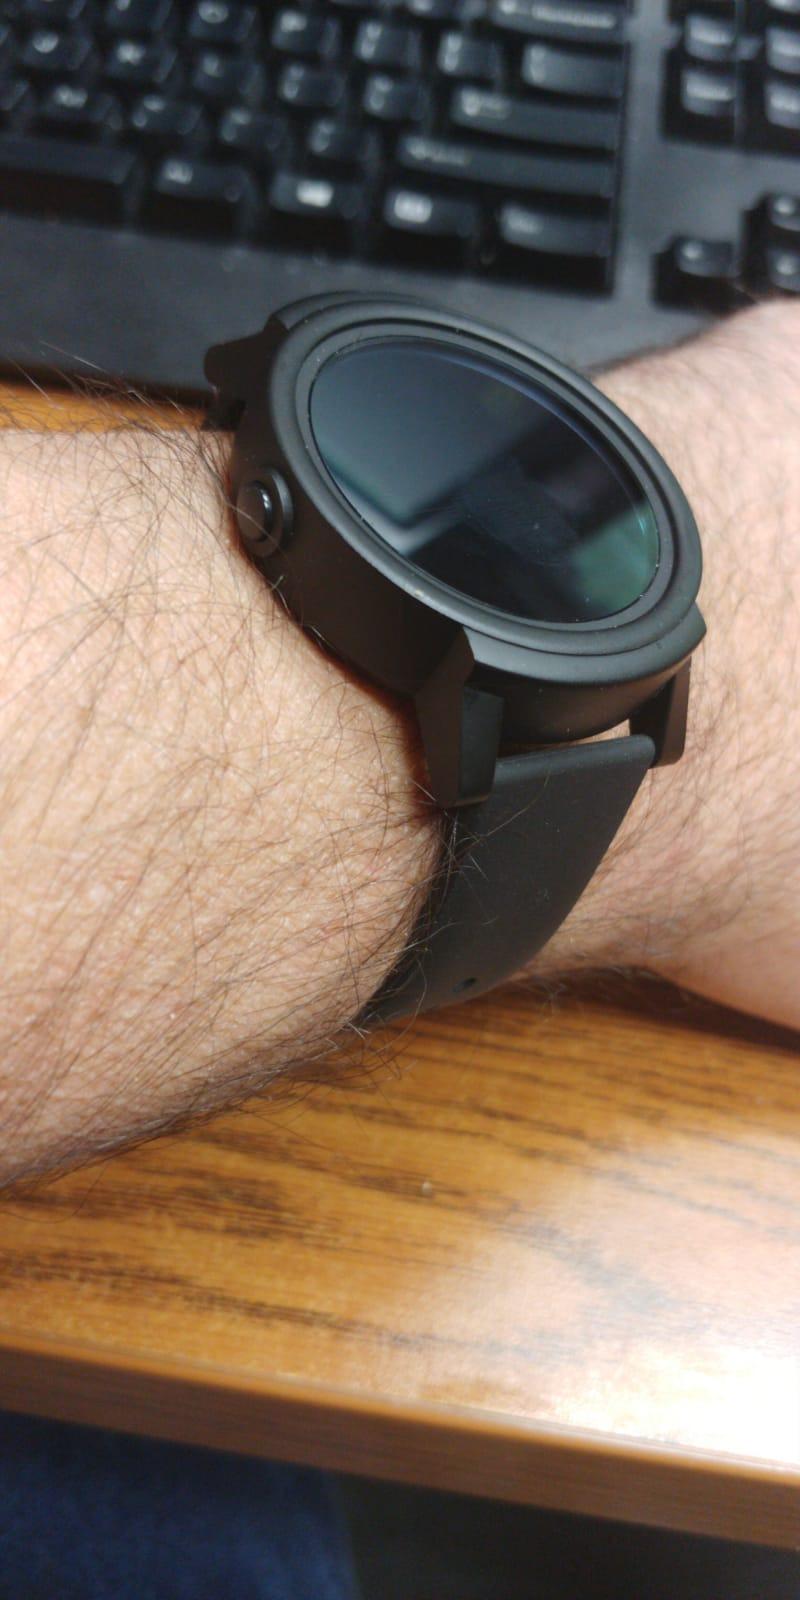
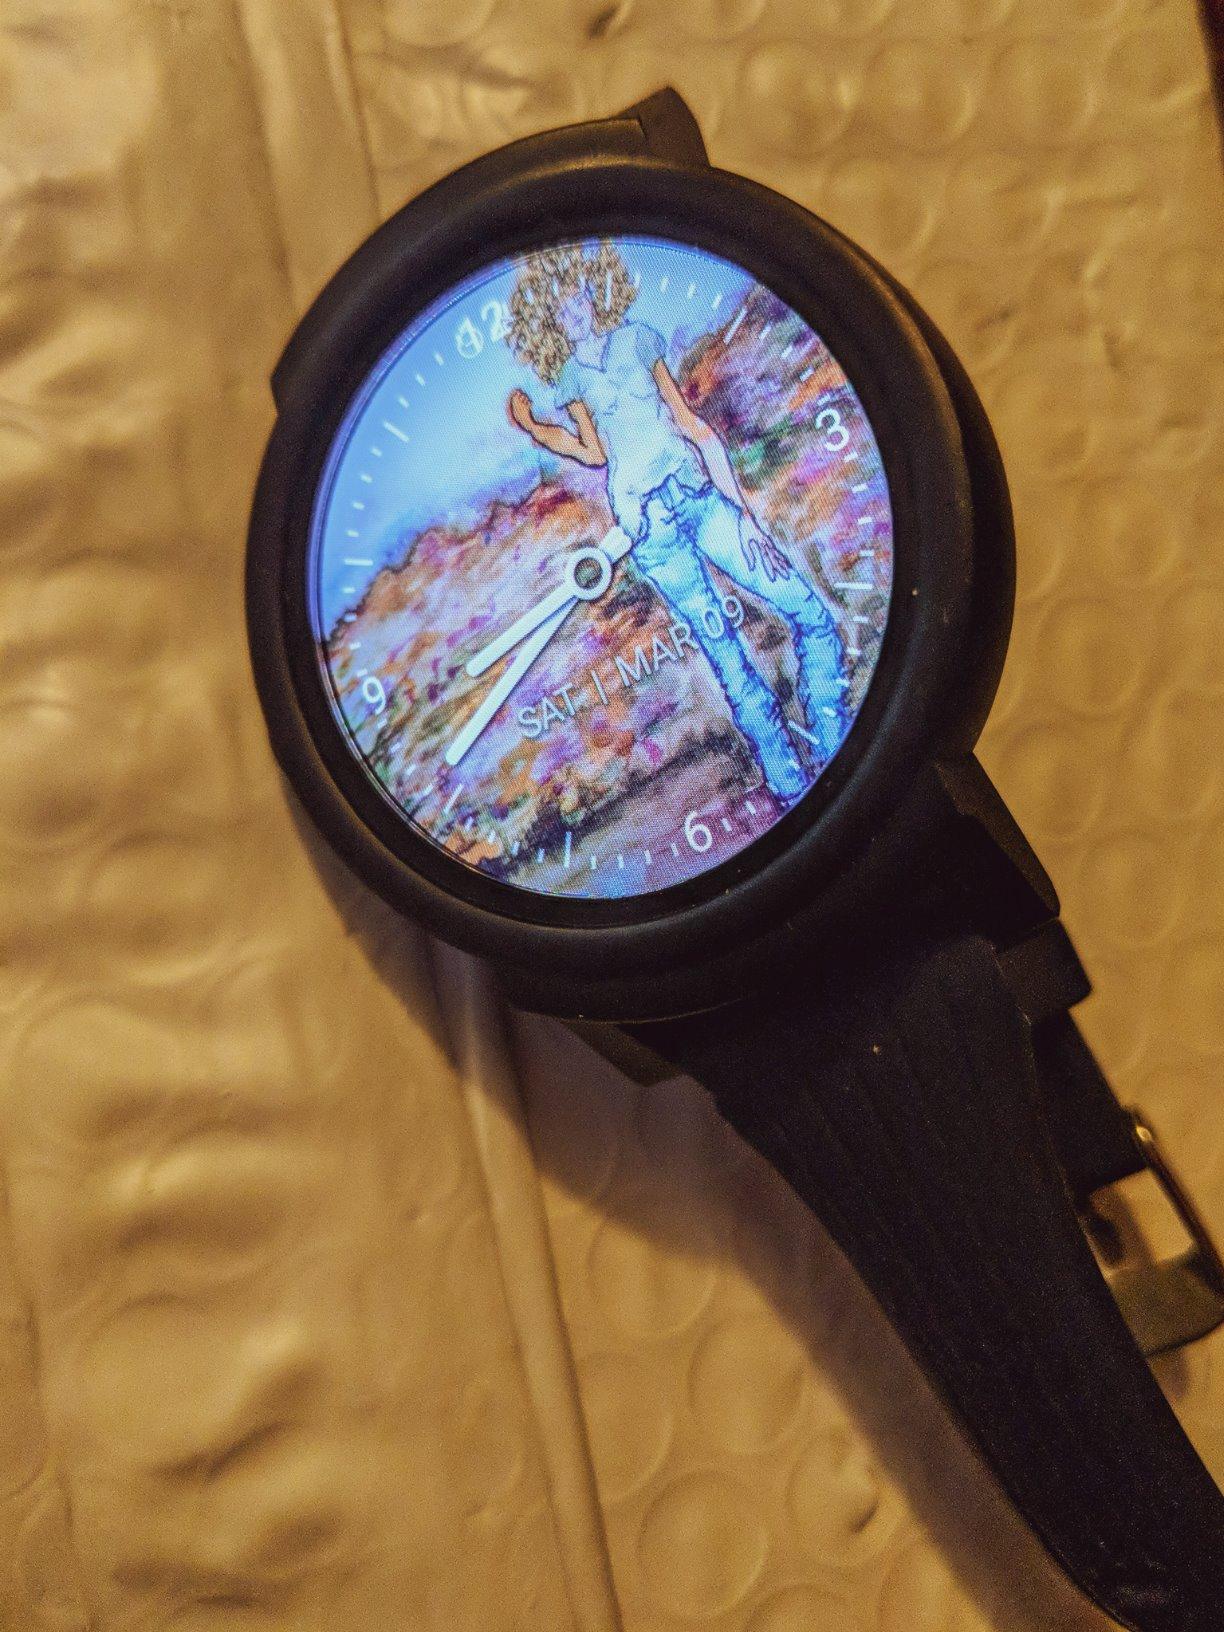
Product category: smartwatch
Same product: yes